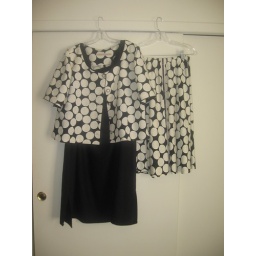
Black/creme linen in a top and skirt with coordinating black rayon/linen tank dress